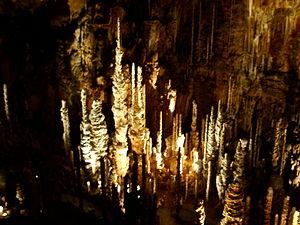
La forêt de stalagmites qui se situe en contrebas de la grande salle de l'aven armand (Hures-la-Parade - Lozère).
L'aven Armand est une cavité souterraine naturelle française située sous le causse Méjean en Lozère, entre Meyrueis et Sainte-Enimie sur le territoire de la commune de Hures-la-Parade. Un aménagement comprenant notamment une entrée artificielle et un funiculaire facilite la visite touristique de cette cavité réputée pour sa « forêt de stalagmites ».